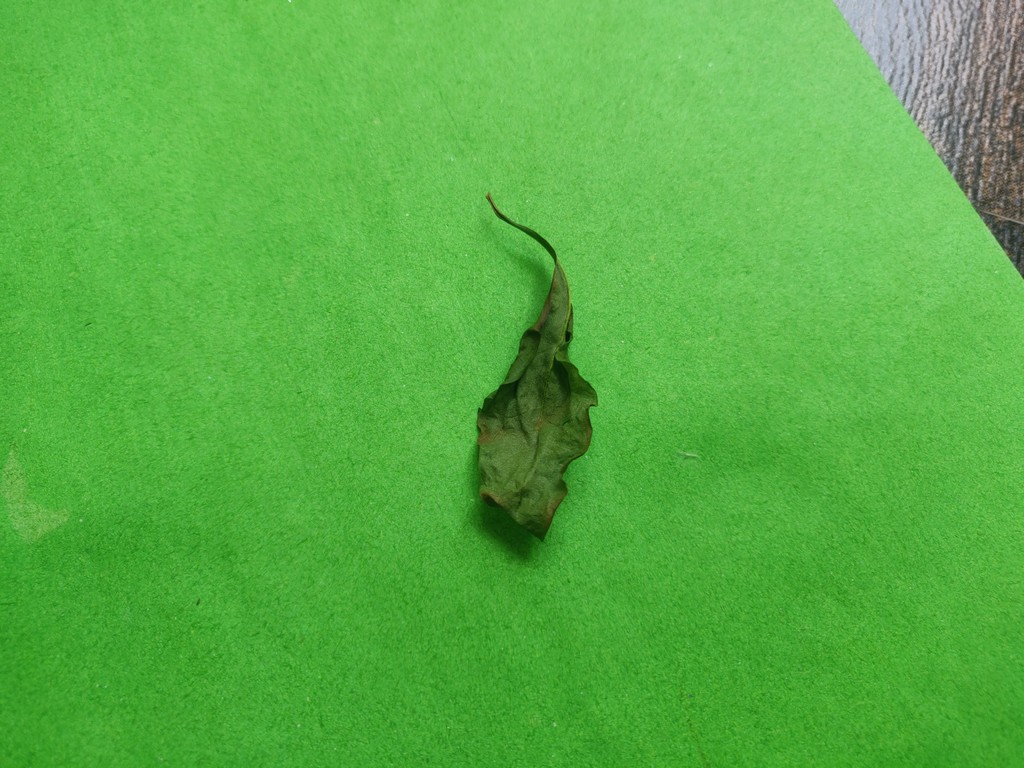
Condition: Dried
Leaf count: single
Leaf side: unknown